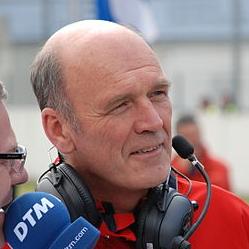
Age: 57